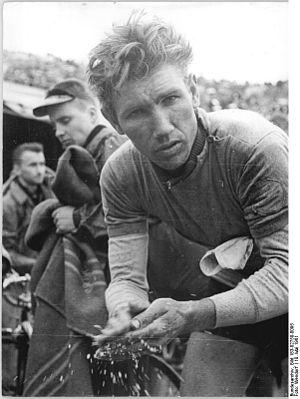
Anatoli Tchérepovich né le 30 juillet 1936 à Simferopol, en RSS d'Ukraine, mort dans un accident de la circulation automobile le 2 août 1970 à Lozove, en Ukraine, est un coureur cycliste soviétique. Il participe aux Jeux olympiques de Melbourne en 1956. En 1963, il prend part au Tour de l'Avenir. Il fut entraîneur de l'équipe d'URSS.